Comparative criminal justice

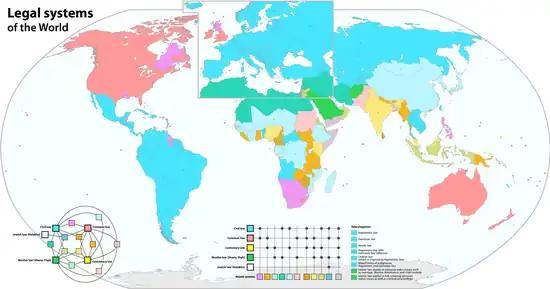
A Map of the Legal systems of the World.

Legal traditions play an important role in the development of international law and justice. Comparativists for criminal justice study these traditions with the intent of finding a way to combine the views of different traditions towards a single view that allows for the successful development of international law. Many comparativists believe that the more states with similar legal views the more likely it is to be able to create international laws that please all.